Ichiro Suzuki

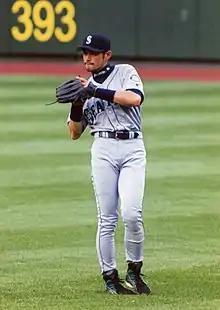
Suzuki in right field in 2002

Suzuki finished his second year in American baseball with 208 total hits, making him the first Mariners player ever with two consecutive seasons of at least 200 hits. He was the fifth player in MLB history to start a career with two 200-hit seasons. He got off to a hot start, but a late-season slump drove his batting average down to .321, 29 points below his batting average as a rookie. Suzuki finished the season second in the AL in hits, fourth in batting average, and fourth in steals. Suzuki led All-Star balloting for the second straight year. Although the Mariners had a 93–69 record, that was good for only a third-place finish in the competitive AL West.